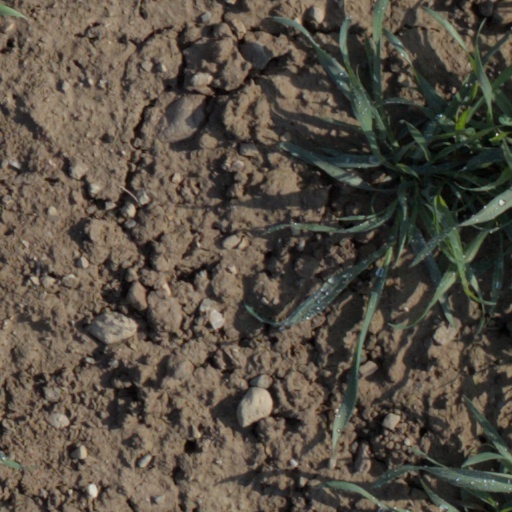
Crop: wheat